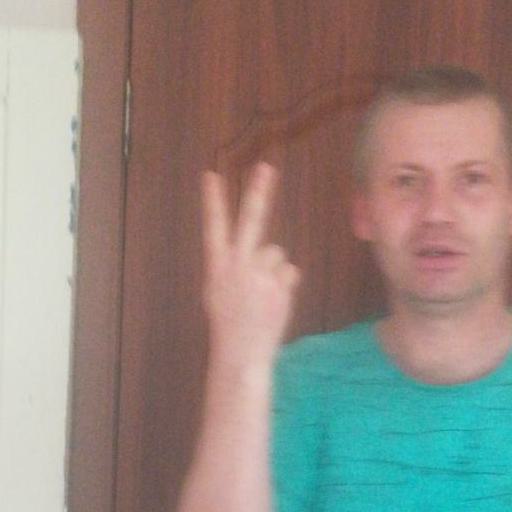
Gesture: peace_inverted